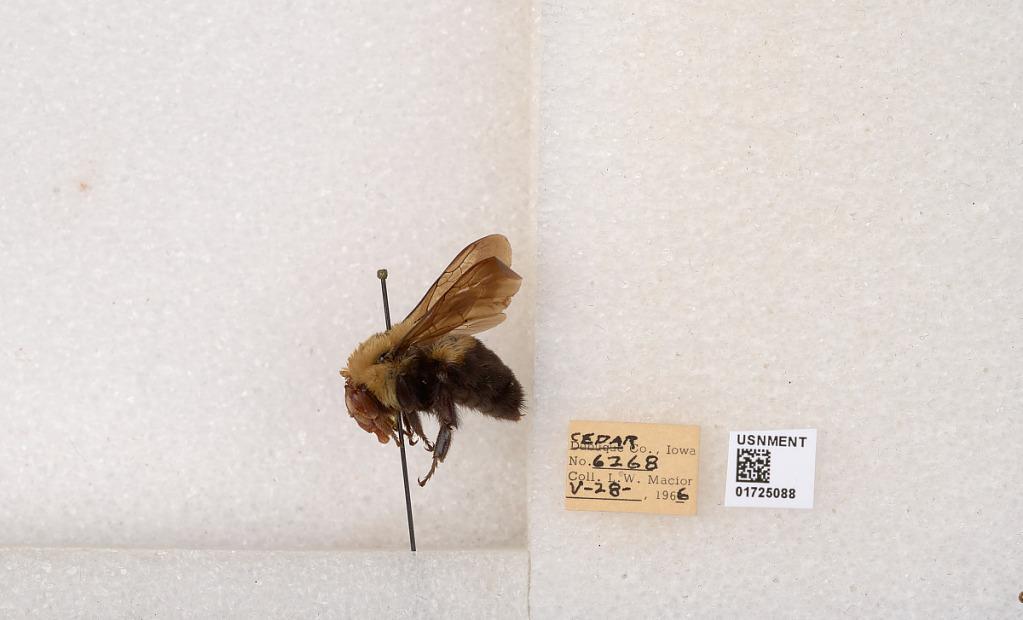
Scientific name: Bombus impatiens Cresson
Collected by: L. Macior
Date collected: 1966-5-28
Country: United States
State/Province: Iowa
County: Cedar
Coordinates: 41.7723, -91.1324